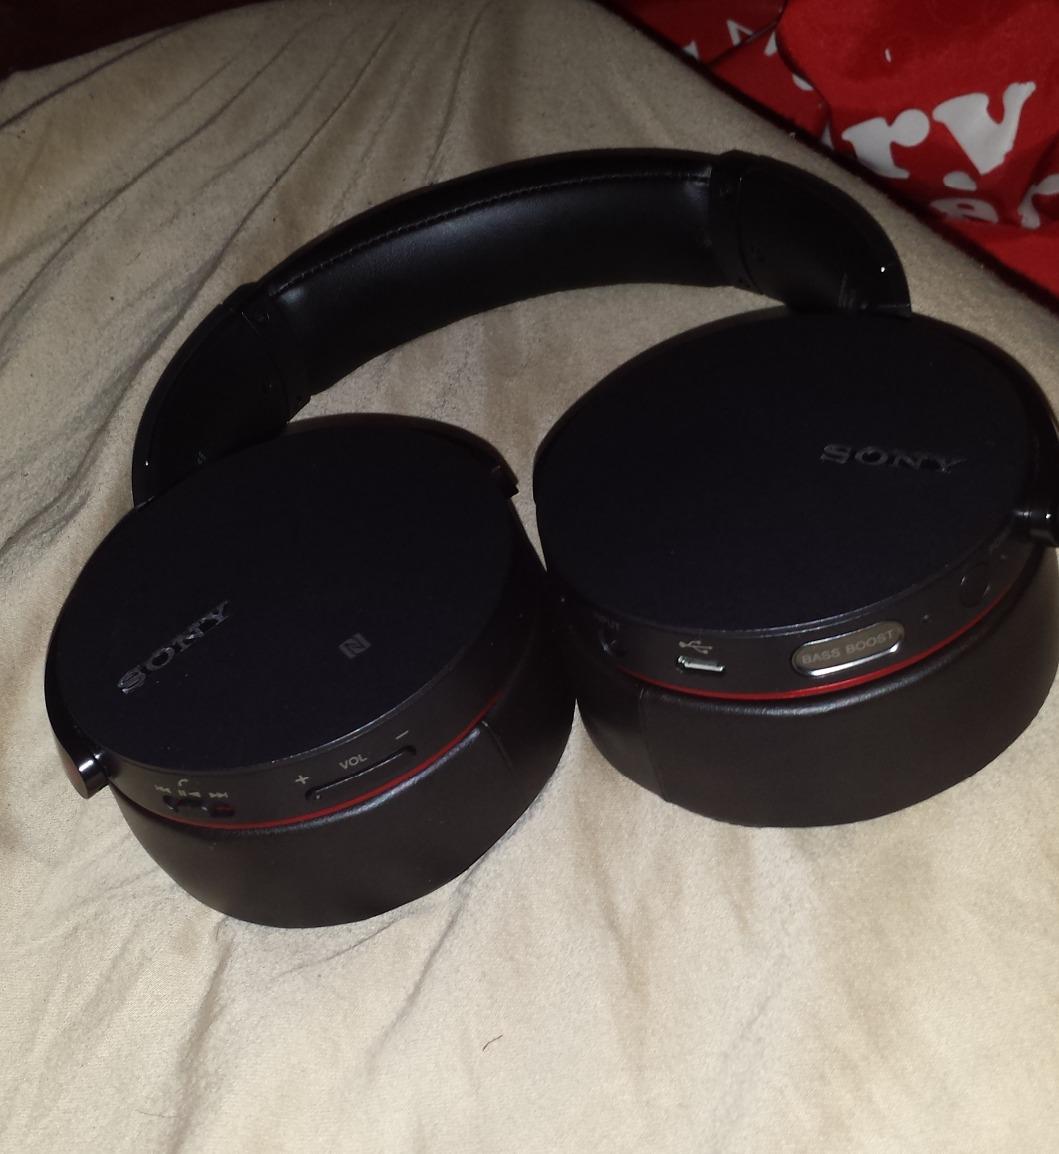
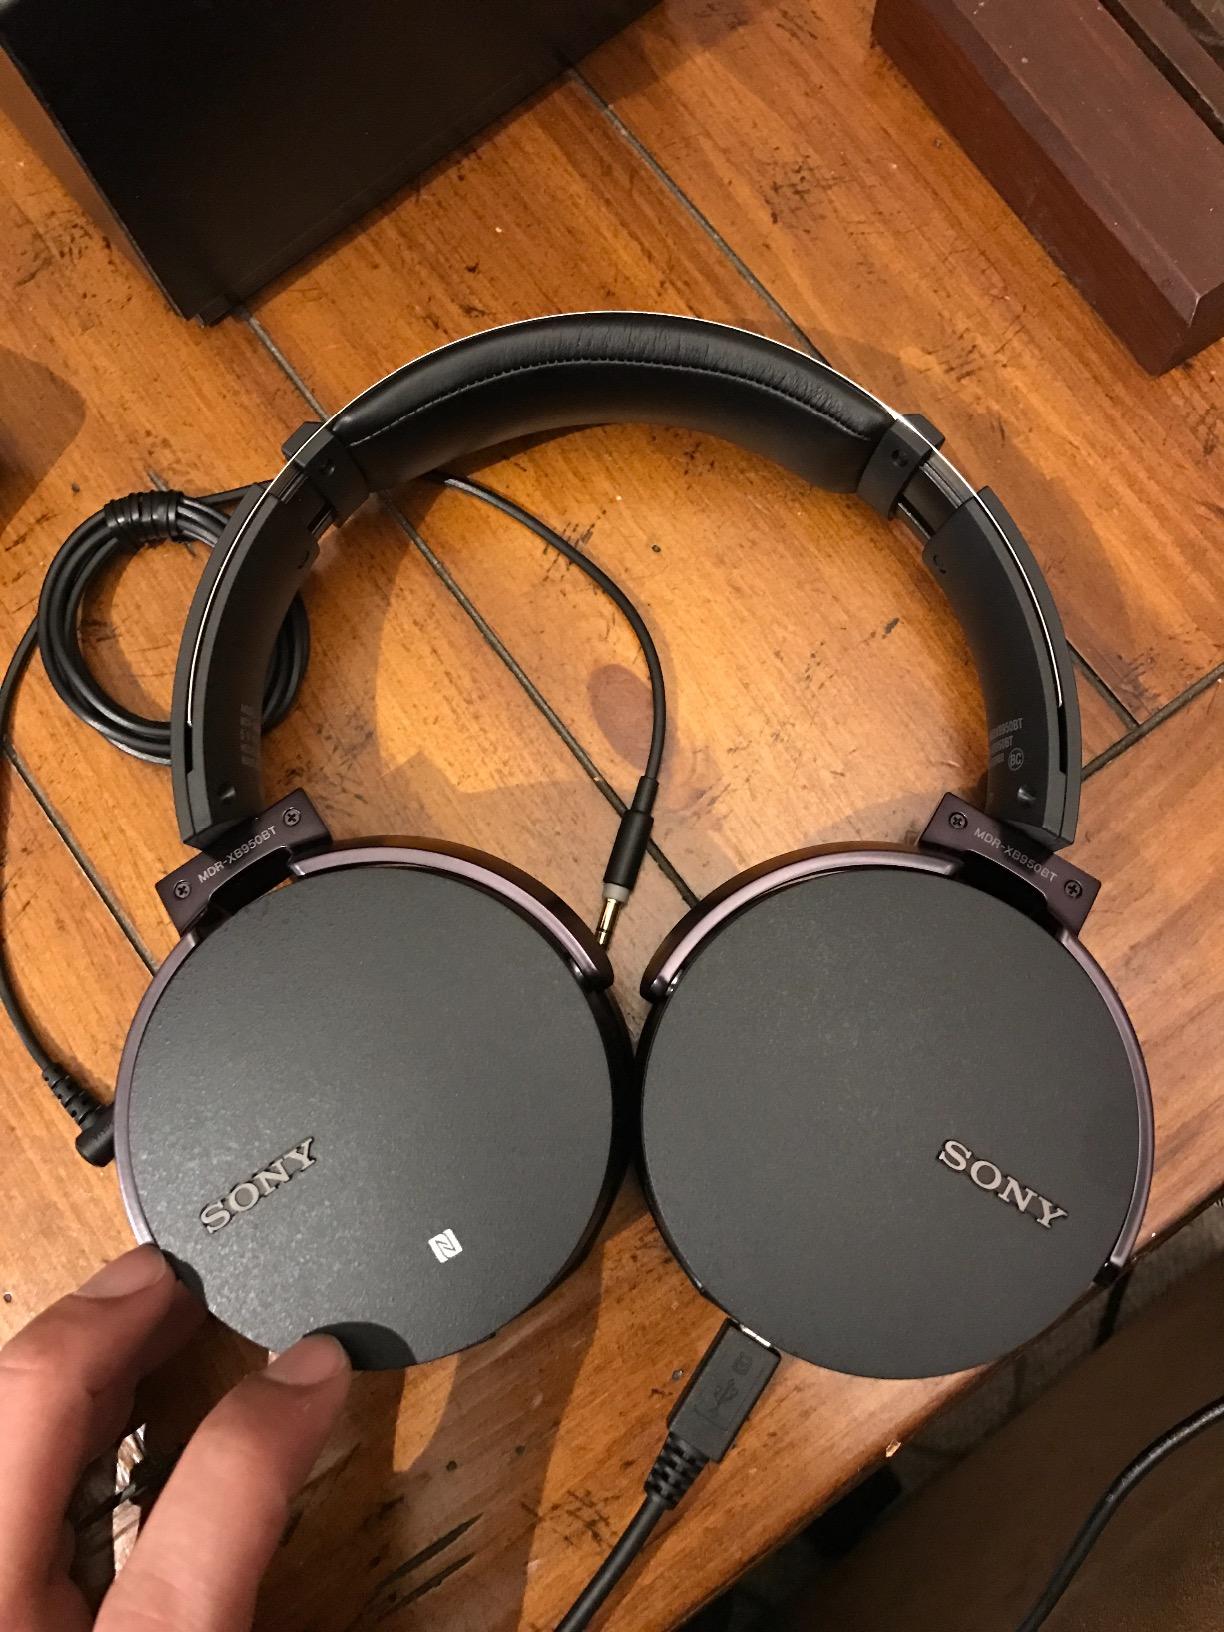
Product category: headphones
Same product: yes